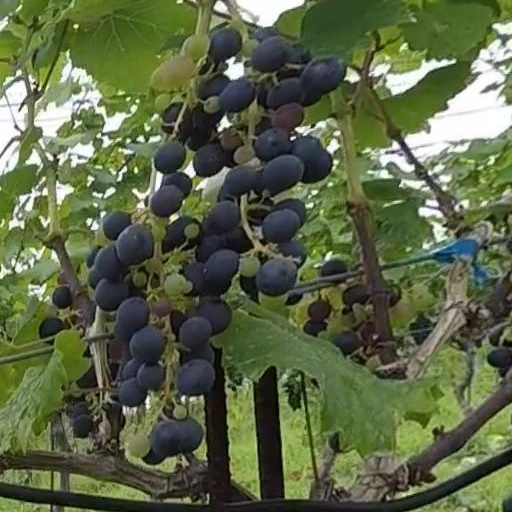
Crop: grape